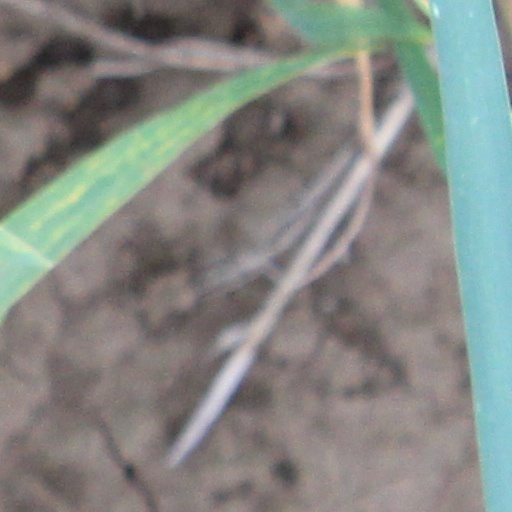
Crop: wheat